Fergus McMaster

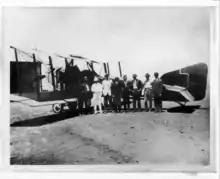
Arrival at Longreach of the Armstrong Whitworth FK8 with the first bag of air mail on the inaugural flight of the first Qantas air service from Charleville to Cloncurry, 22 November 1922 (McMaster is third from right)

McMaster was named as chairman of Qantas at the company's establishment in 1920 and served in that capacity for all but three of the next 27 years until 1947, when Qantas was taken over by the Australian government. He was knighted in 1941 for his services towards the development and survival of Qantas, and the development of other companies, such as North Australian Worsted & Woollen Mills Ltd and Electric Supply Co., Charters Towers, was treasurer of Queensland Country Party and a member of the Executive Council of the Queensland Graziers Association.